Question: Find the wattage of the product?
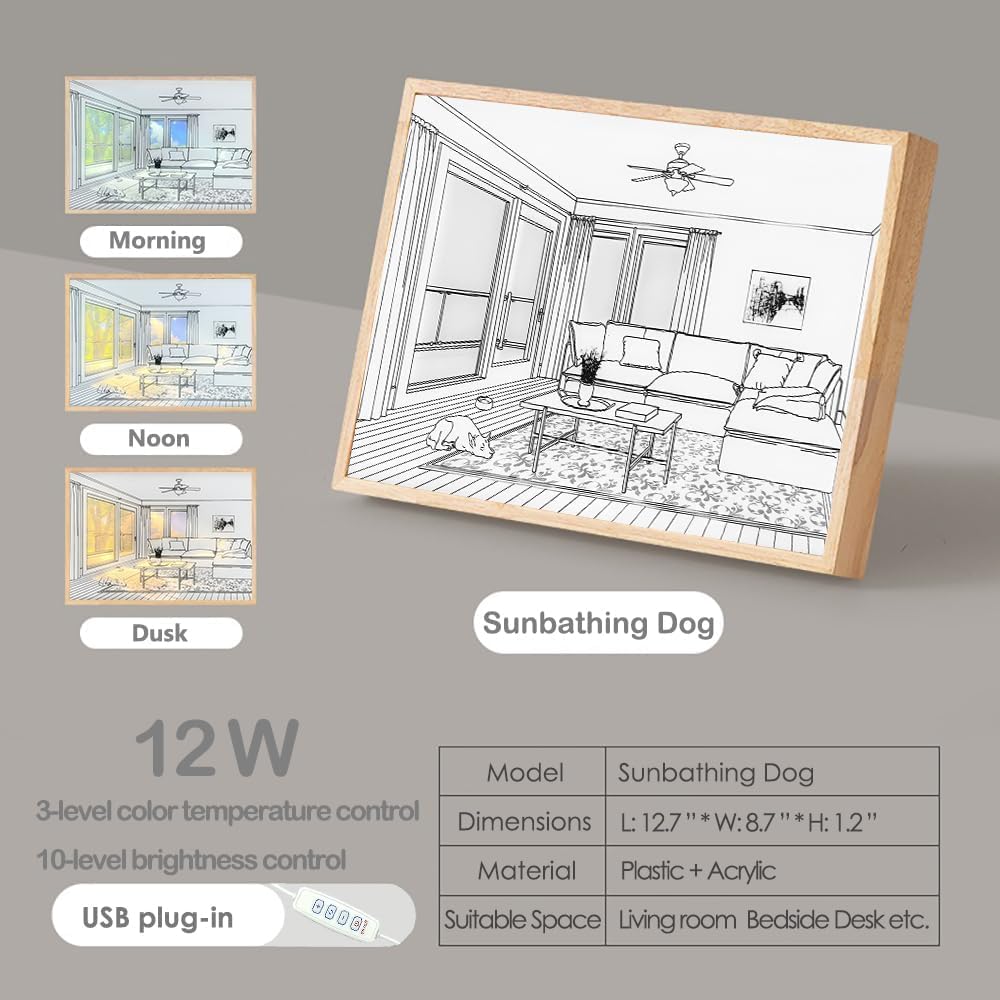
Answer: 12.0 watt